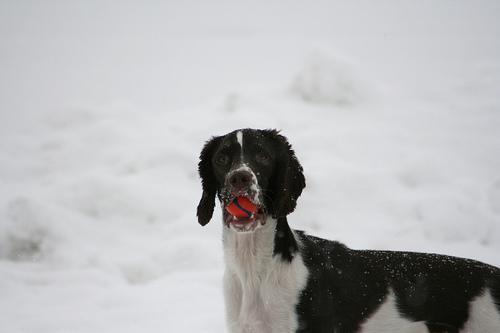
English_springer